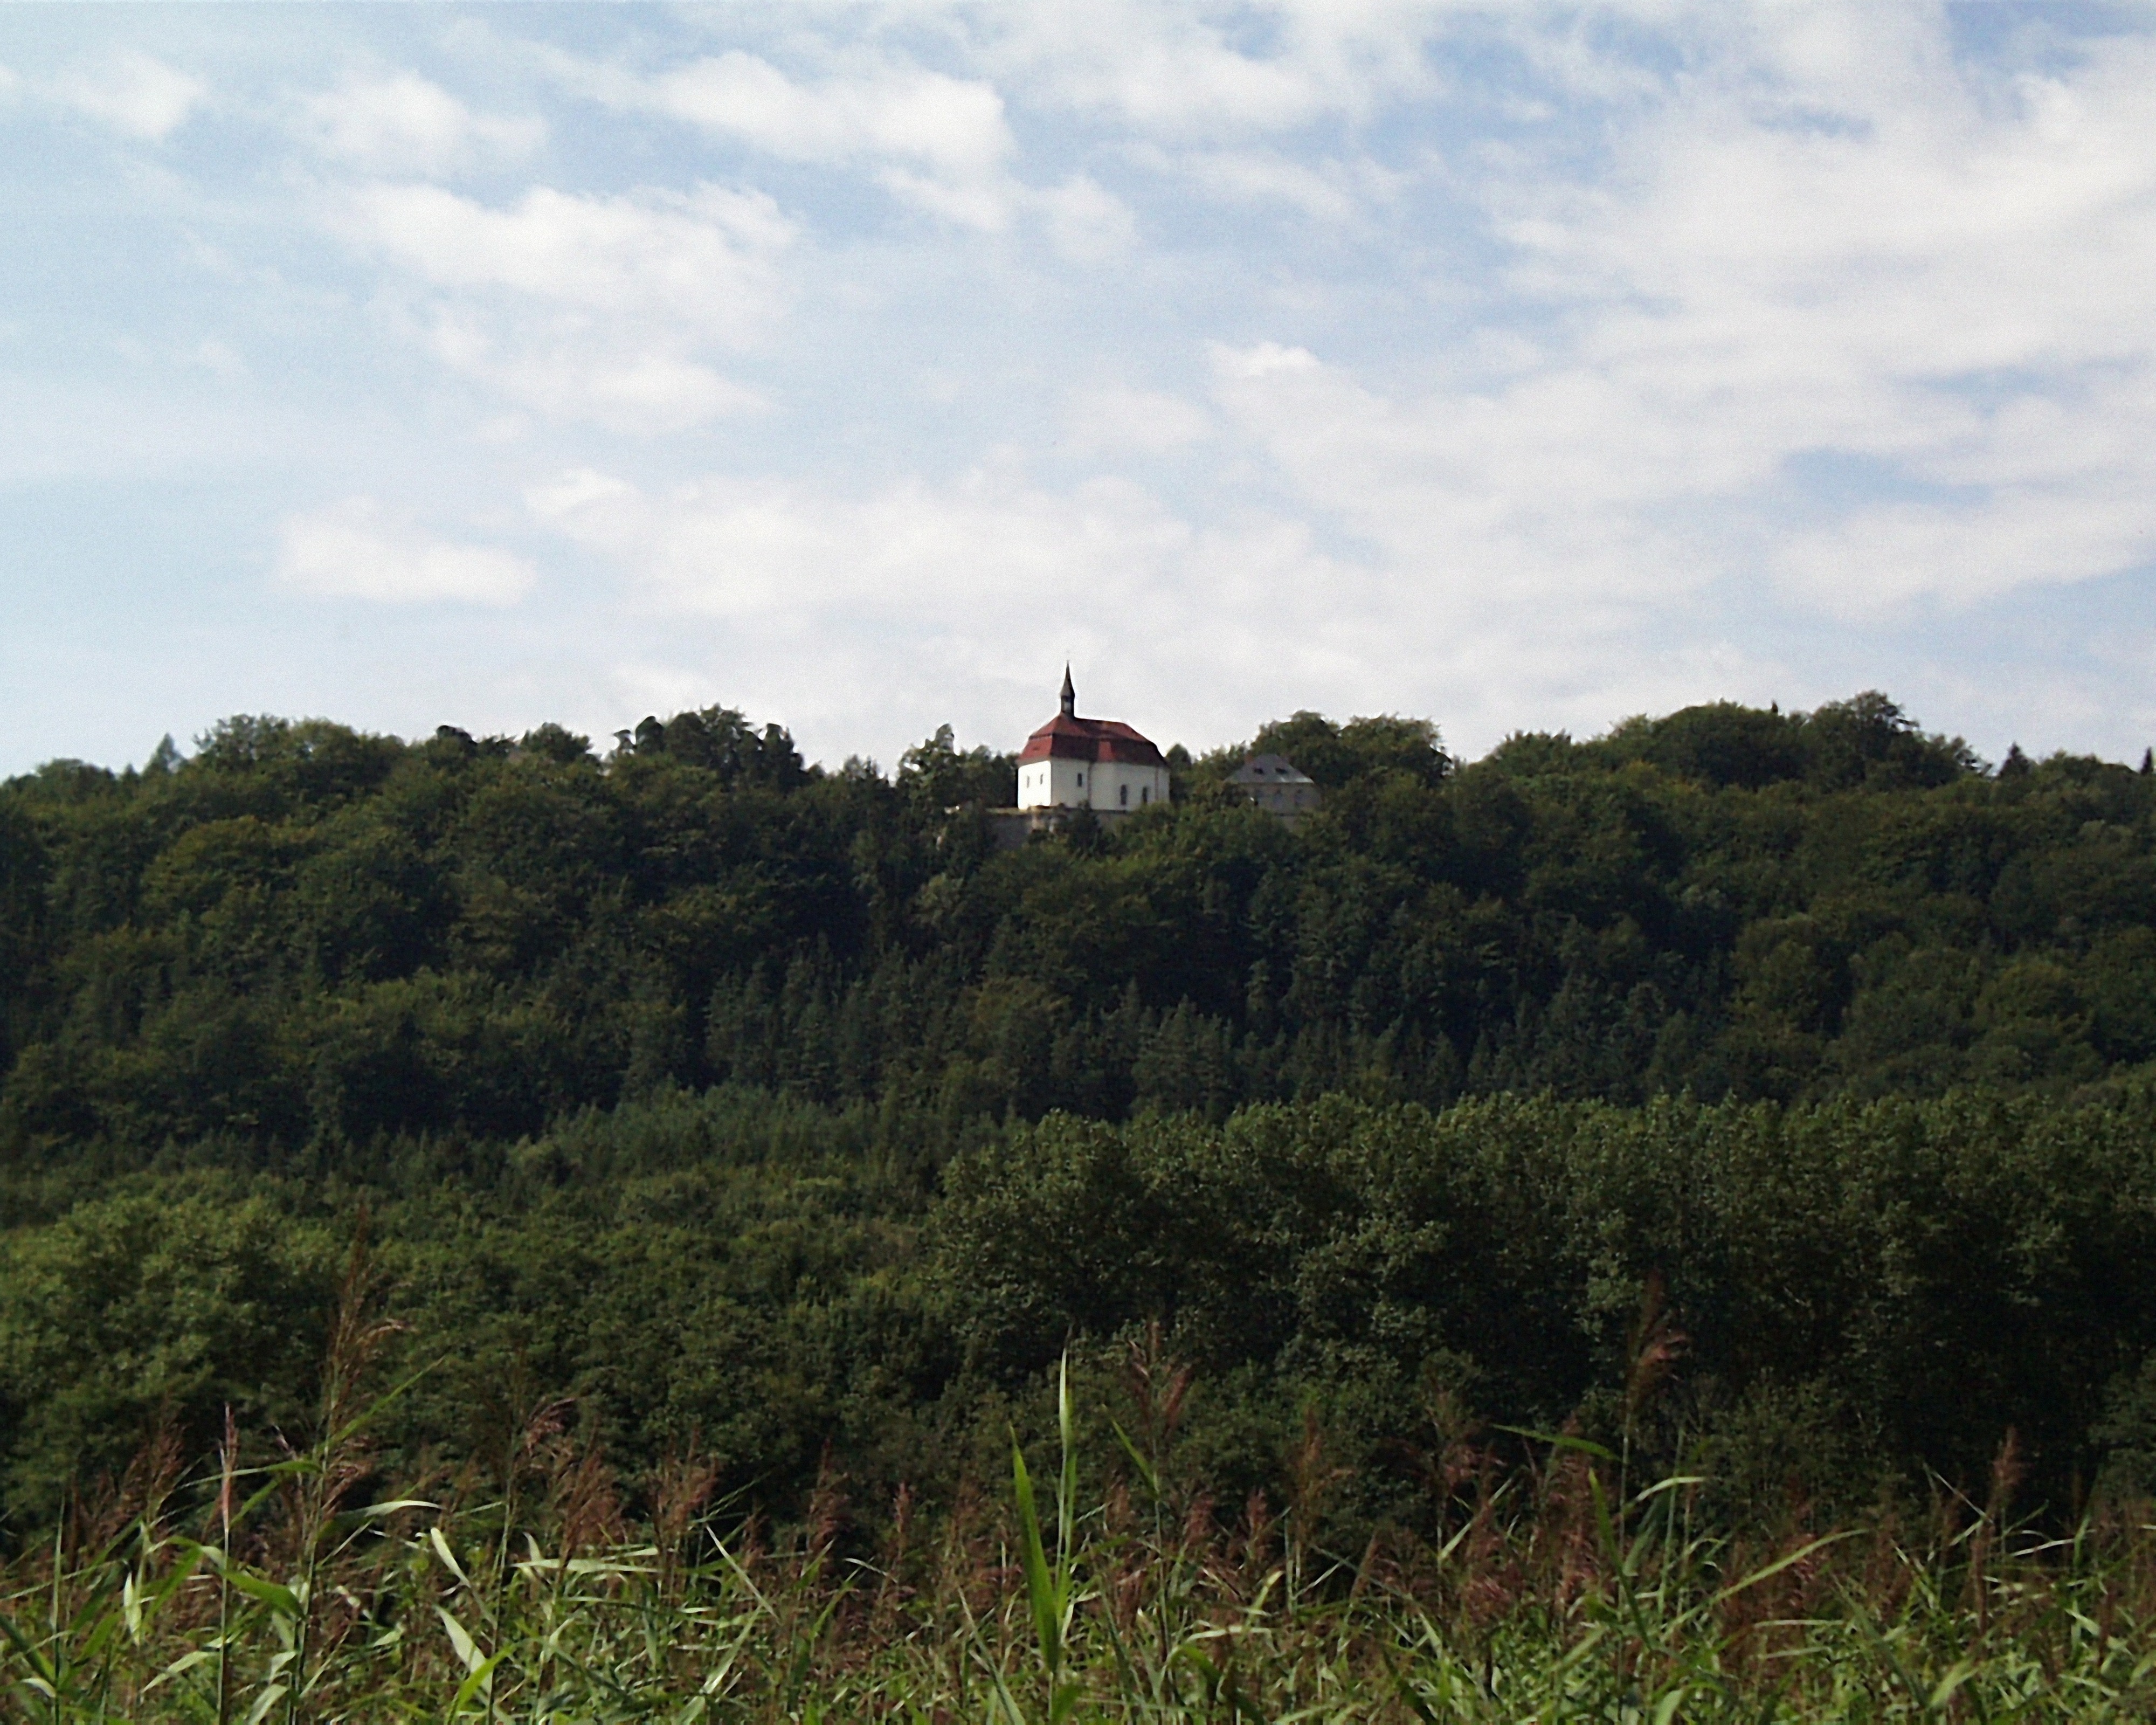
tree, forest, grass, mountain, meadow, hill, monument, cliff, terrain, ridge, wetland, habitat, czech republic, ecosystem, rural area, natural environment, wallenstein